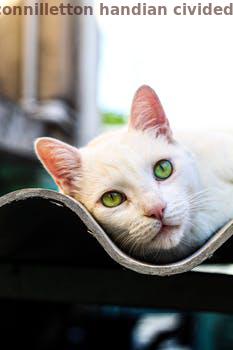
Label: Watermark